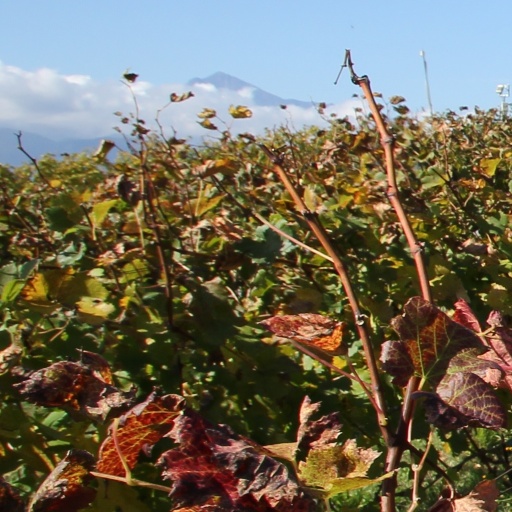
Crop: grape